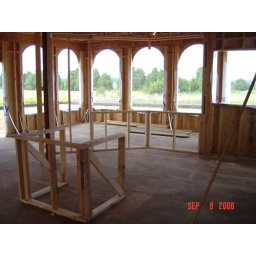
The kitchen island and the half walls are in place.